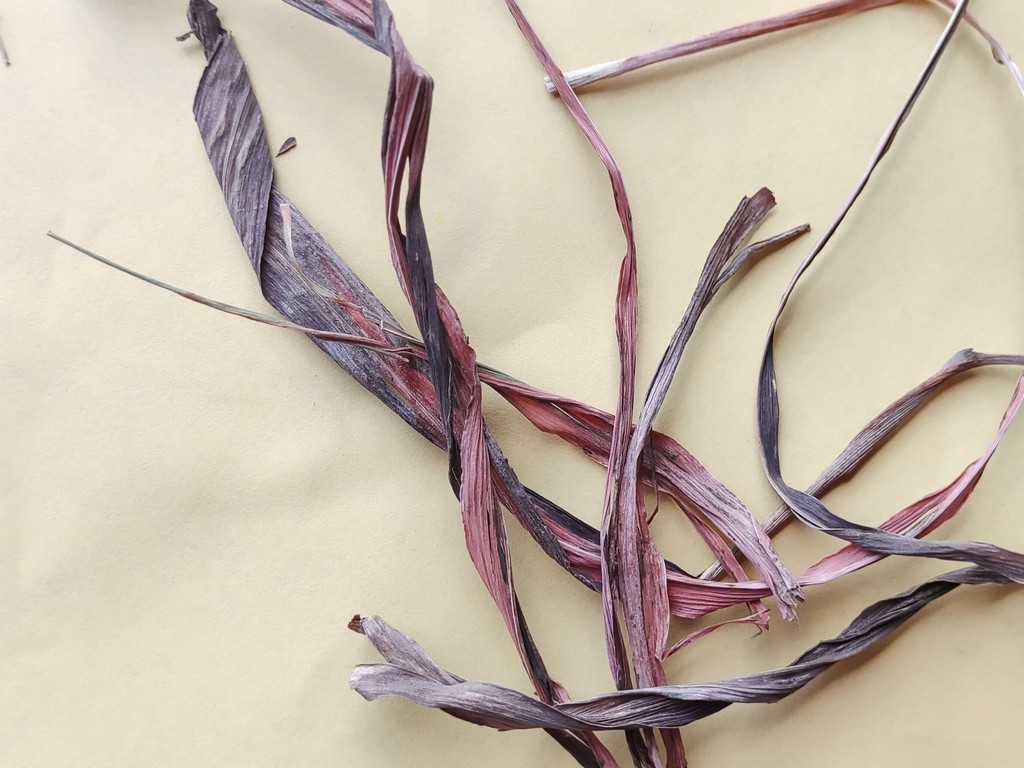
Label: Dried